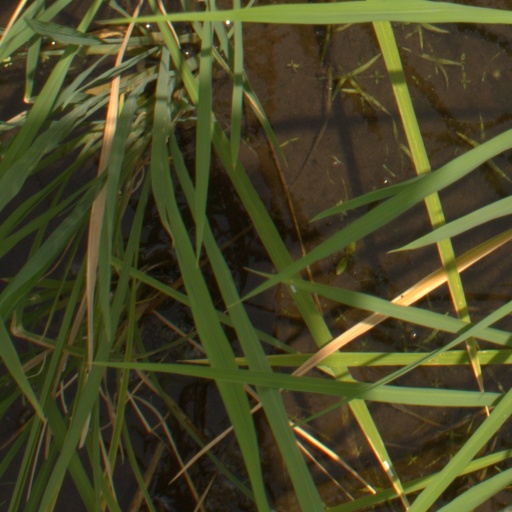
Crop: rice